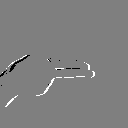
ASL letter: h